2010 IIHF World Women's U18 Championship

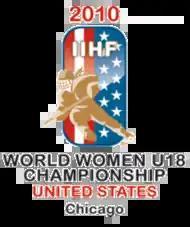

The 2010 IIHF World Women's U18 Championship was the third junior female world ice hockey championships. It was held from 27 March through 3 April 2010, in Chicago, Illinois. The championship is the Under-18 junior ice hockey edition of the women worlds, organized by the International Ice Hockey Federation (IIHF).